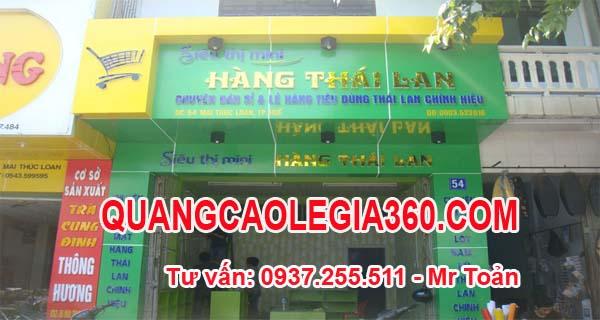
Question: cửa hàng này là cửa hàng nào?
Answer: cửa hàng bán hàng thái lan